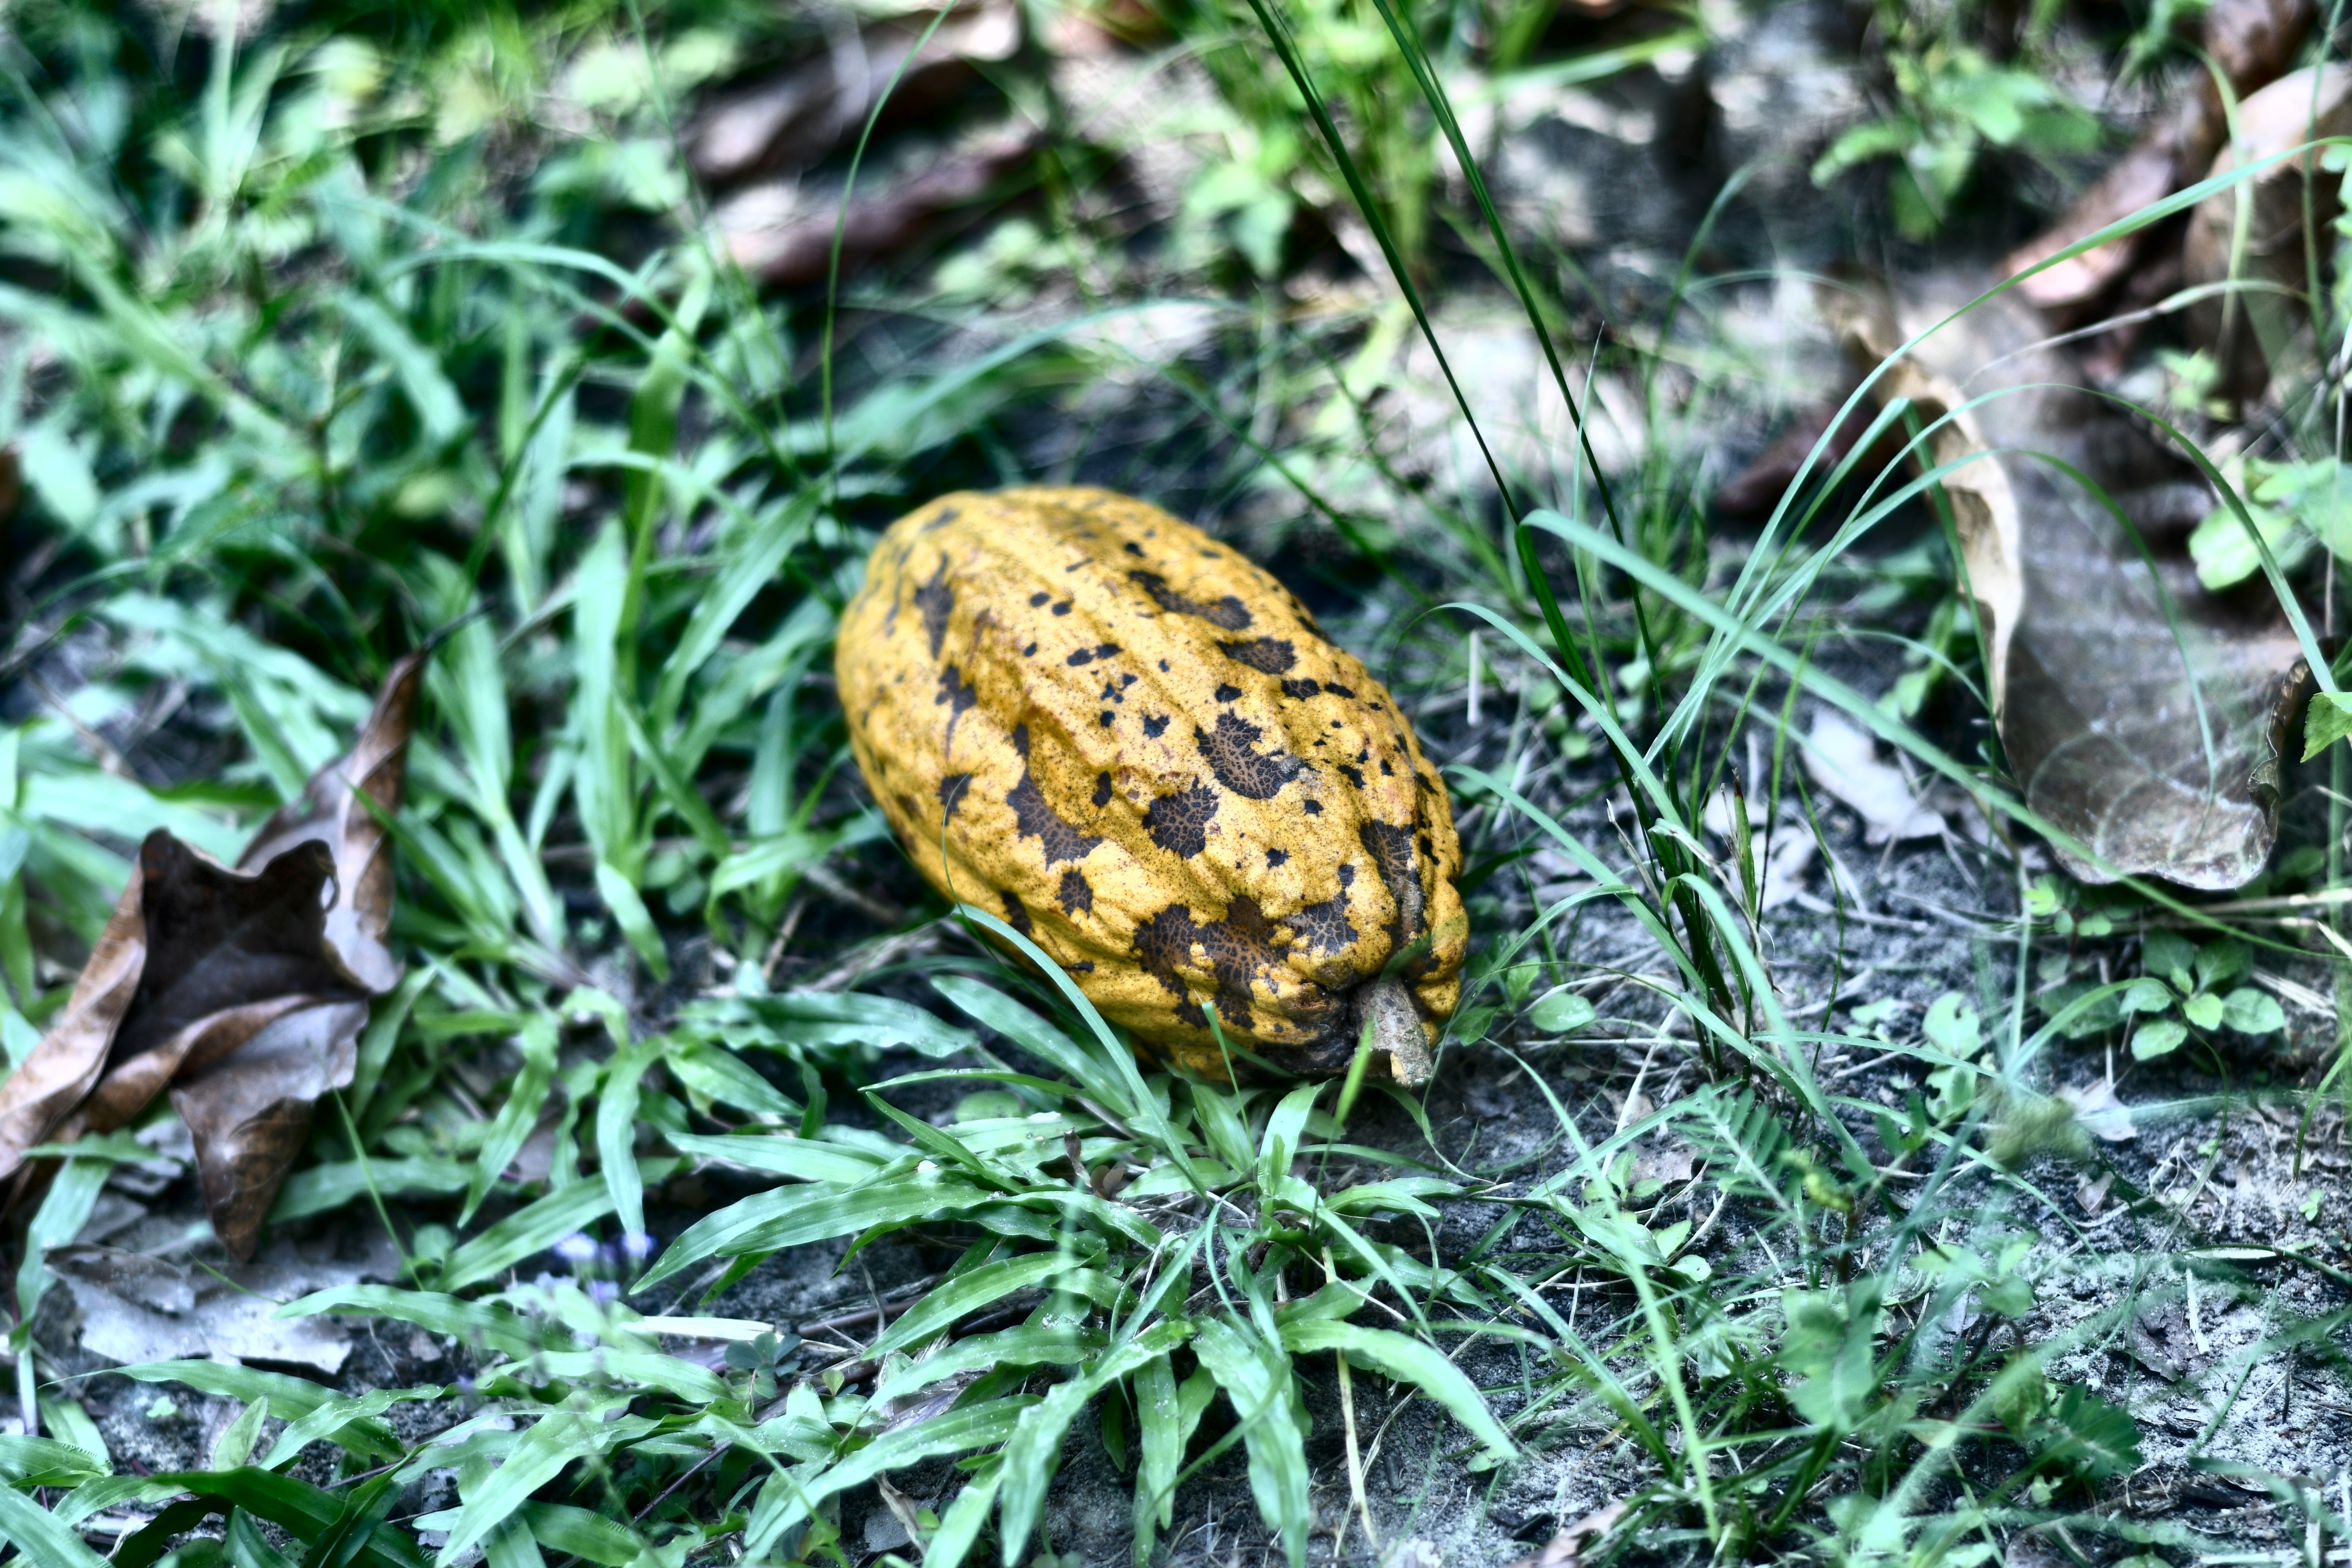
Maturity: mature
Variety: Angoleta